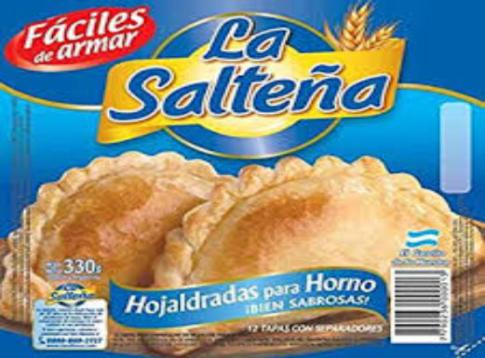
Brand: la saltena
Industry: Food